Sergey Khodos

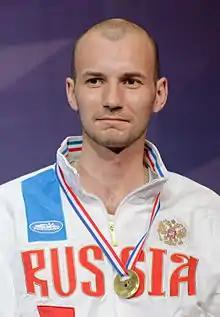
Khodos in 2015

Sergey Viktorovich Khodos (born 14 July 1986) is a Russian right-handed épée fencer, three-time team European champion, two-time Olympian, and 2021 team Olympic silver medalist. Khodos competed in the 2016 Rio de Janeiro Olympic Games and the 2020 Tokyo Olympic Games. His clubs are the Central Sports Army Club, and SC Vulkan Zvenigorod.